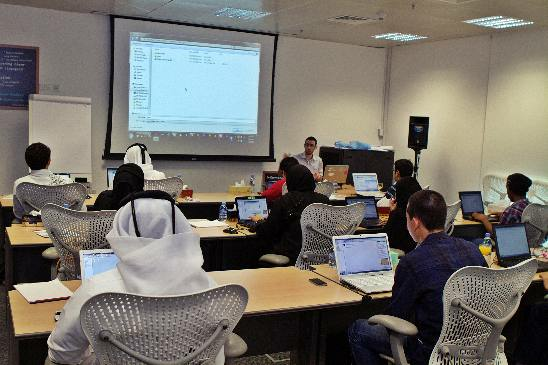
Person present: Yes